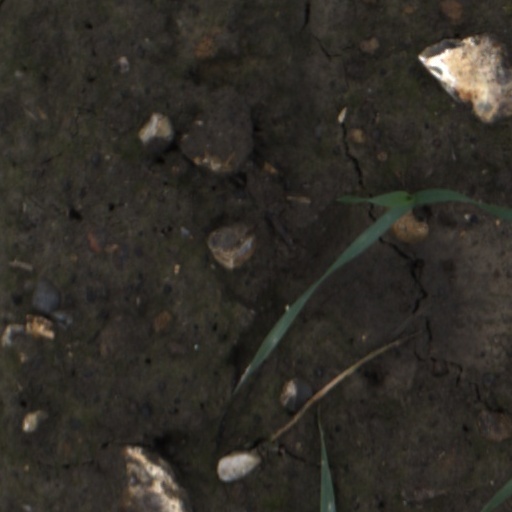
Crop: wheat